Dan Dailey

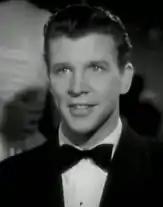
Dailey in "Washington Melodrama" (1941)

Daniel James Dailey Jr. (December 14, 1915 – October 16, 1978) was an American actor and dancer. He is best remembered for a series of popular musicals he made at 20th Century Fox such as "Mother Wore Tights" (1947).